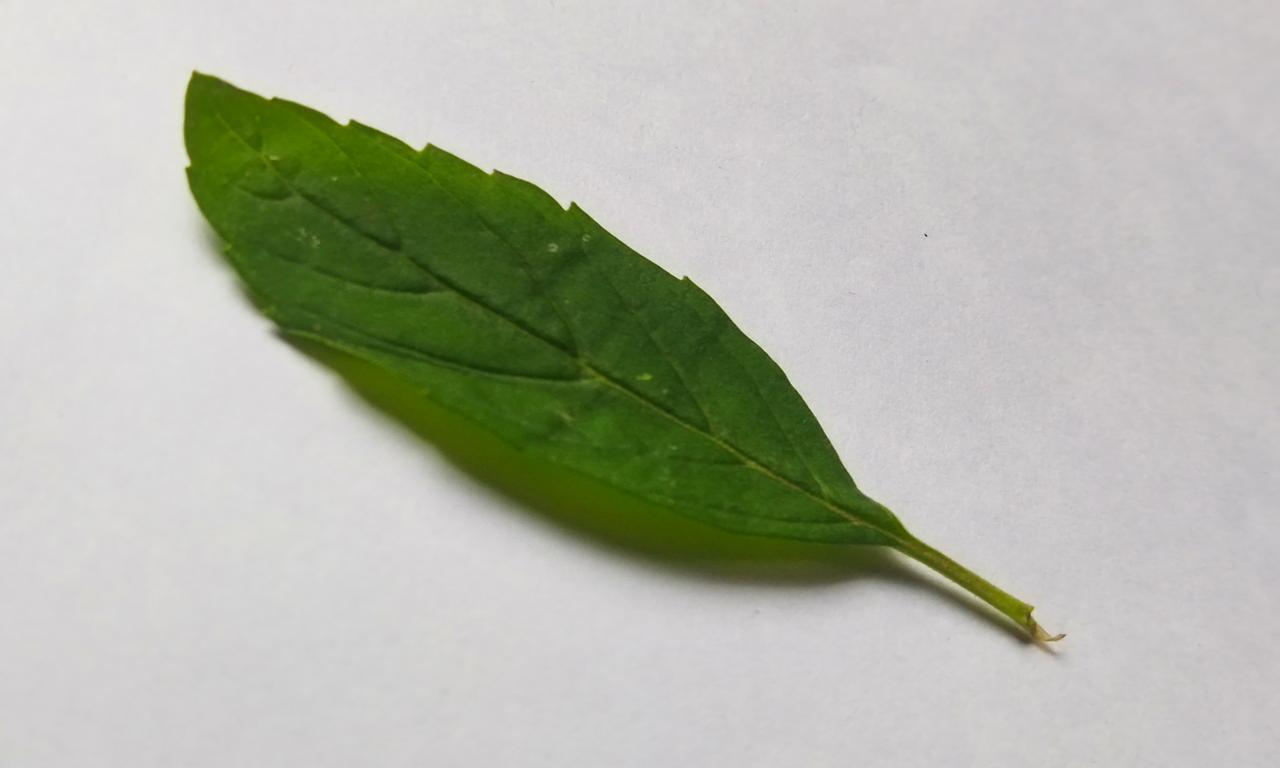
Label: Fresh